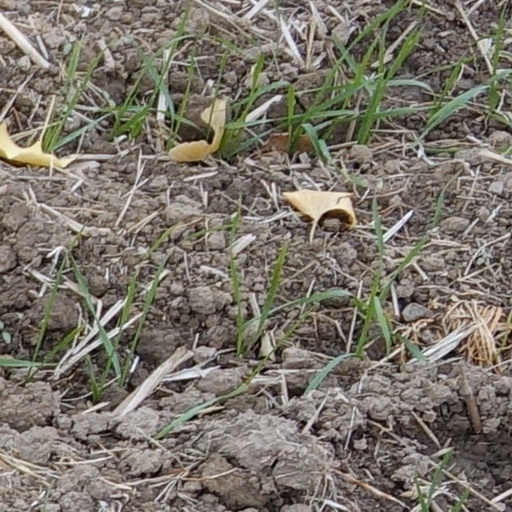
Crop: wheat